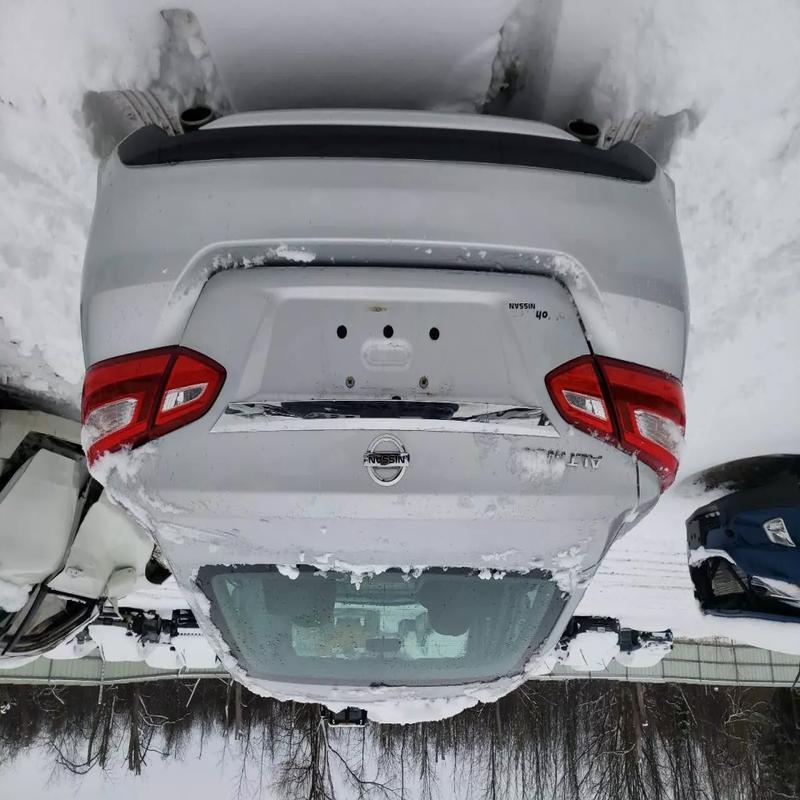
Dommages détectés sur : plaque d'immatriculation arrière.
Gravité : majeur